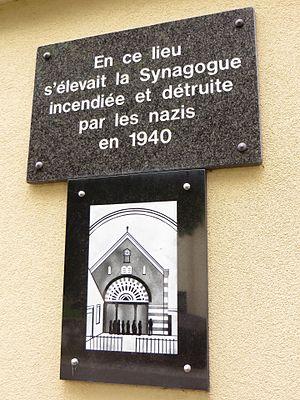
Hellimer plaque synagogue
Inventaire du patrimoine juif de Lorraine, classé par département et par lettre alphabétique de communes.